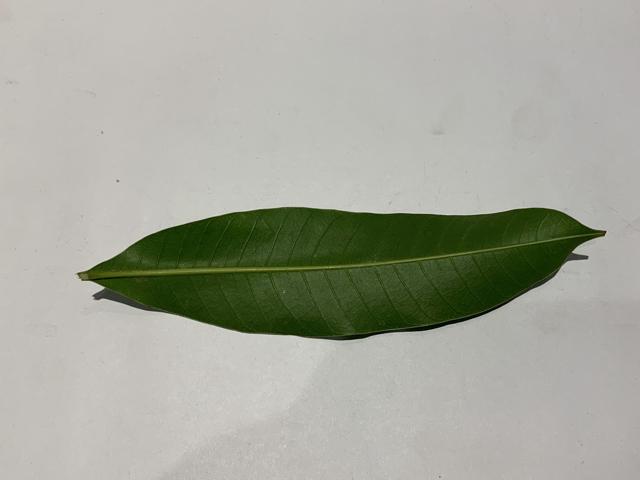
Mango leaf variety: Fazli